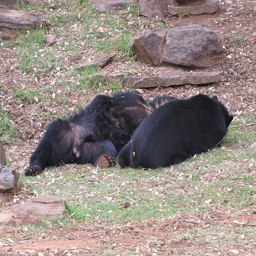
Two bears lying down in the grass you can see one bears testicles.
Two large black bears lying on the ground.
Two bears laying together out on the grass.
Two bears are rolling together on the ground.
Two young bears play with each other in the grass.